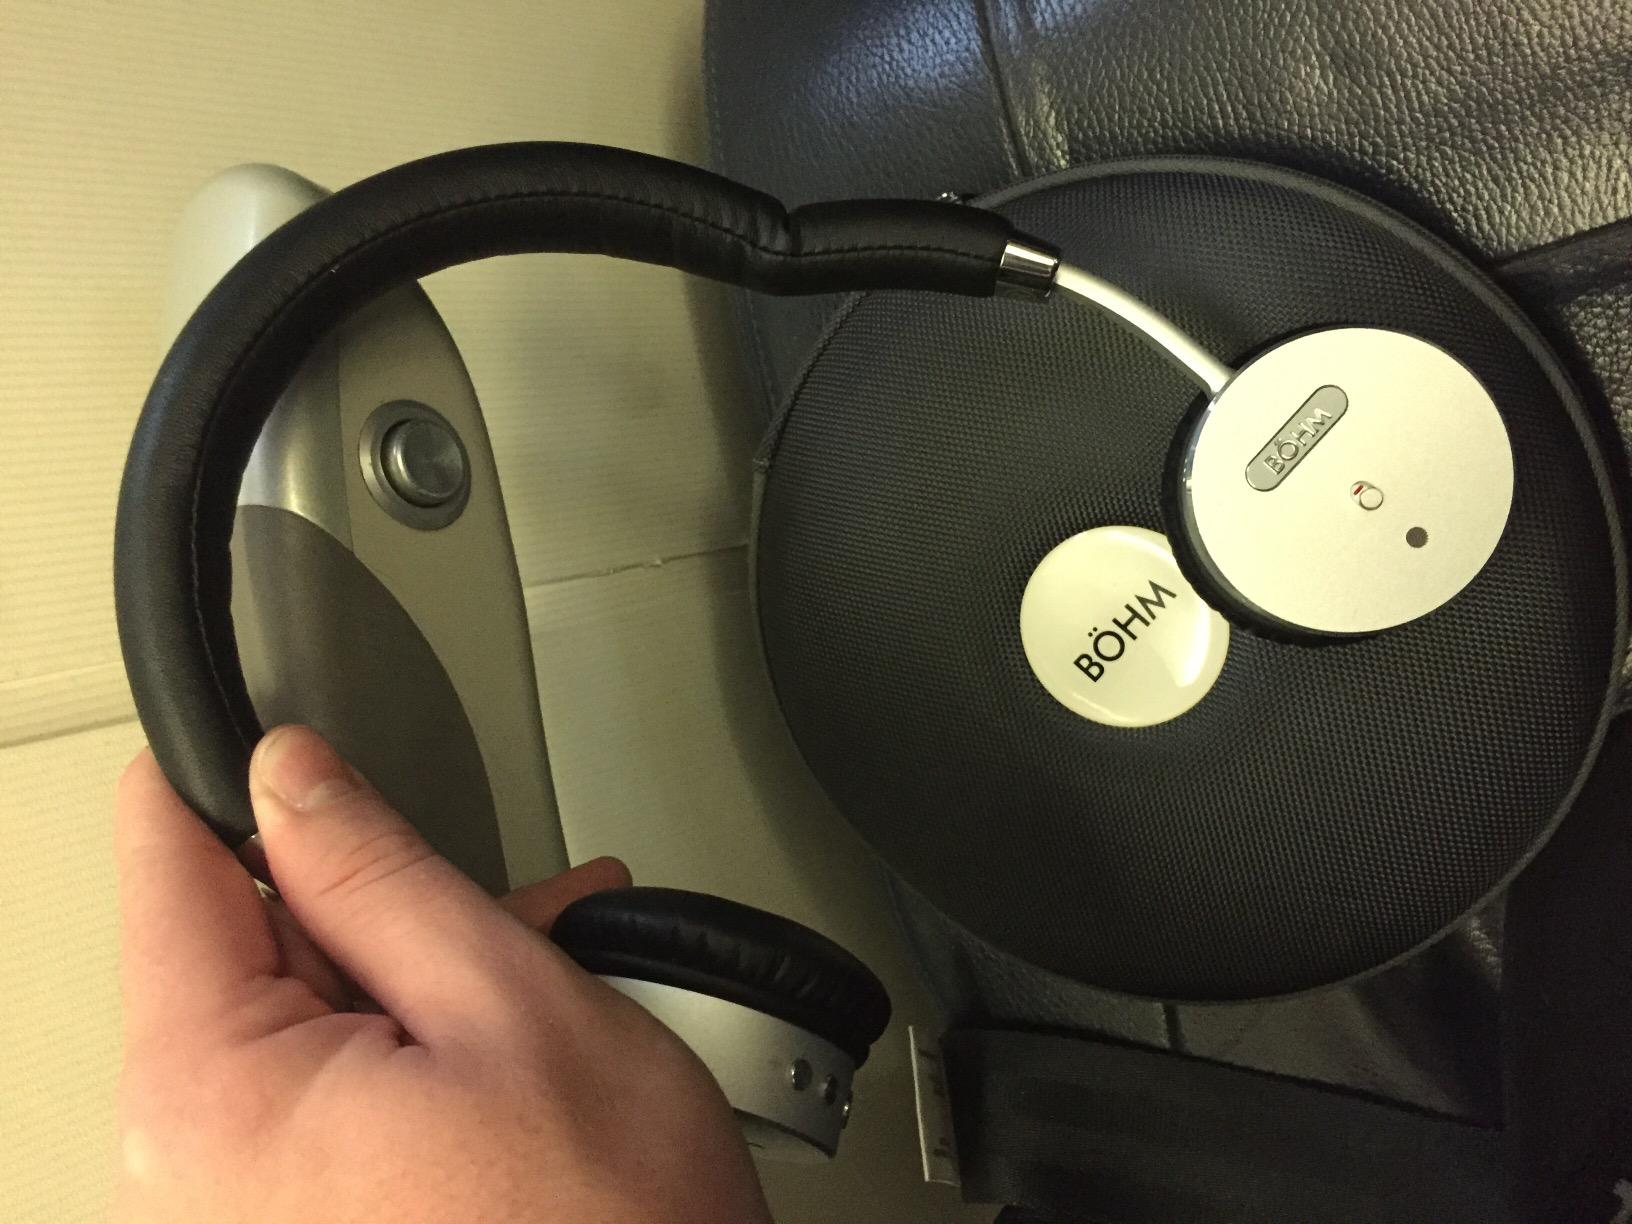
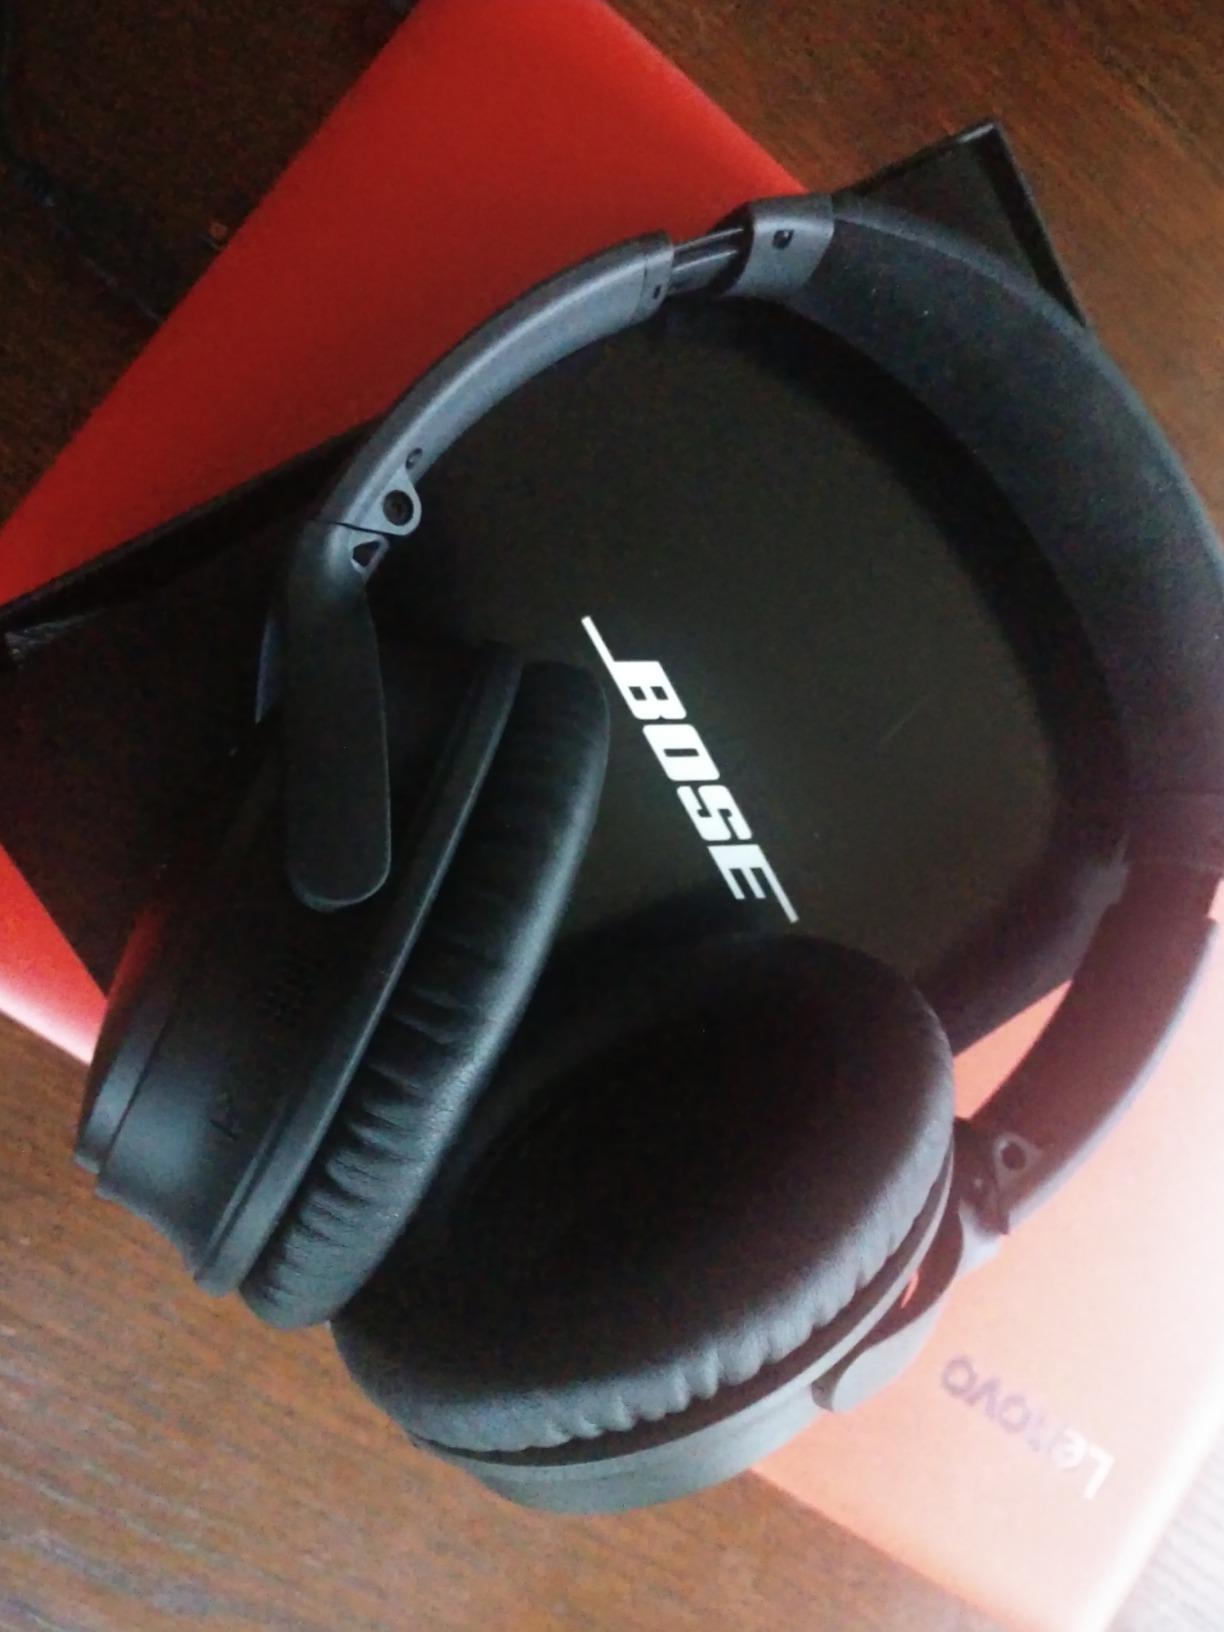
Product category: headphones
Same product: no